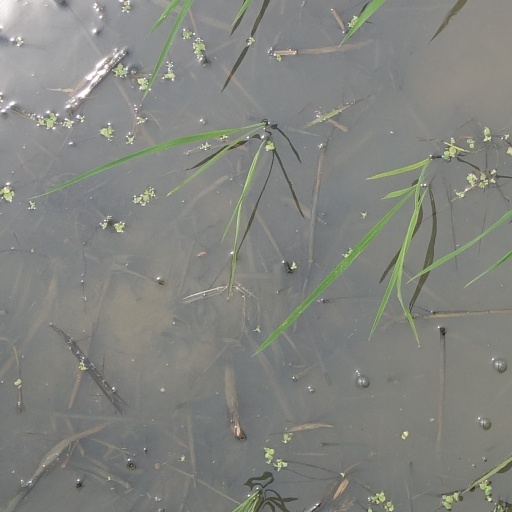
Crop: rice